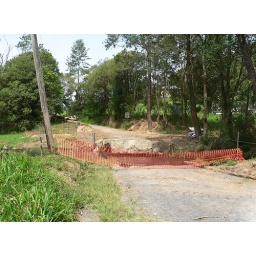
The bridge at the end of our street was wahed away in the November flood